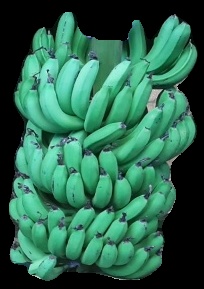
Variety: pachbale
Grade: grade1